Sword and sorcery

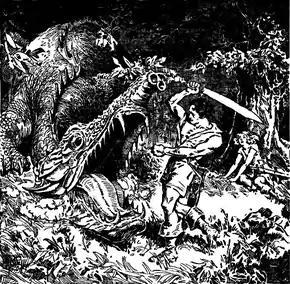
Illustration of a scene in Robert E. Howard's Conan the Barbarian story "Red Nails"

Sword and sorcery (S&S), or heroic fantasy, is a genre of literature characterized by sword-wielding heroes engaged in exciting and violent adventures. Elements of romance, magic, and the supernatural are also often present. Unlike works of high fantasy, the tales, though dramatic, focus on personal battles rather than world-endangering matters. The genre originated from the early 1930s works of Robert E. Howard. In parallel with "sword and sorcery", the term "heroic fantasy" is used, although it is a more loosely defined genre.